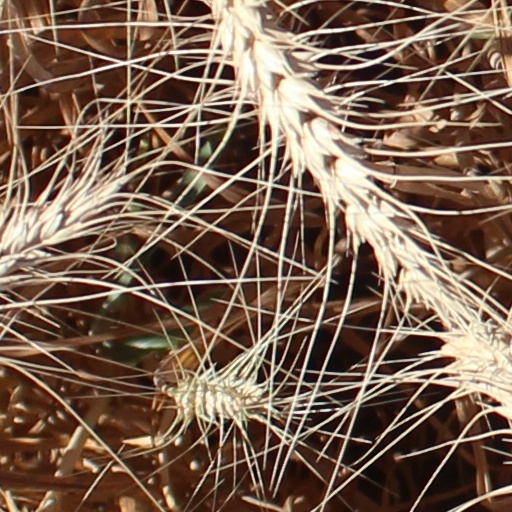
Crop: wheat